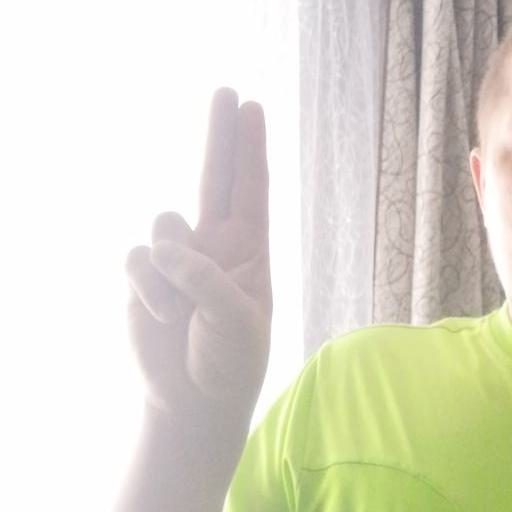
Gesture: two_up